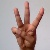
The image shows a hand gesture representing the letter 'W' in Indian Sign Language.